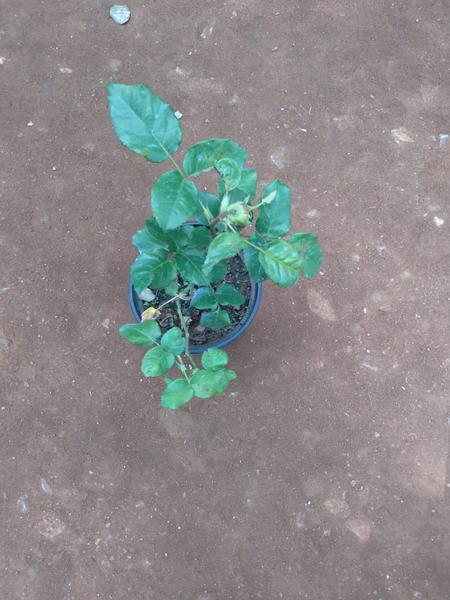
Plant: Rose